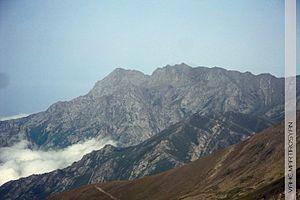
La chaîne de Mourovdag est une chaîne de montagnes du Petit Caucase d'une longueur d'environ 70 kilomètres sur une largeur de 10 kilomètres.